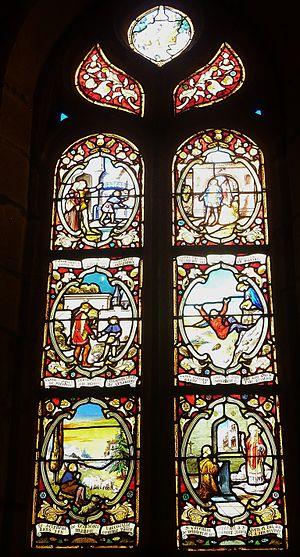
Kerlaz
Kerlaz [kɛʁlaz] est une commune du département du Finistère, dans la région Bretagne, en France.
Saint Ouen ou Dadon est un fonctionnaire royal, puis un évêque métropolitain de Rouen. Il serait né vers 603 vraisemblablement à Sancy près de Soissons, et mort le 24 août 686 à Clichy, au palais du roi, dont le territoire laissera place à la ville de Saint-Ouen. L'Église catholique romaine célèbre saint Ouen le 24 août, mais le calendrier breton fête les Ewen le 3 mai.